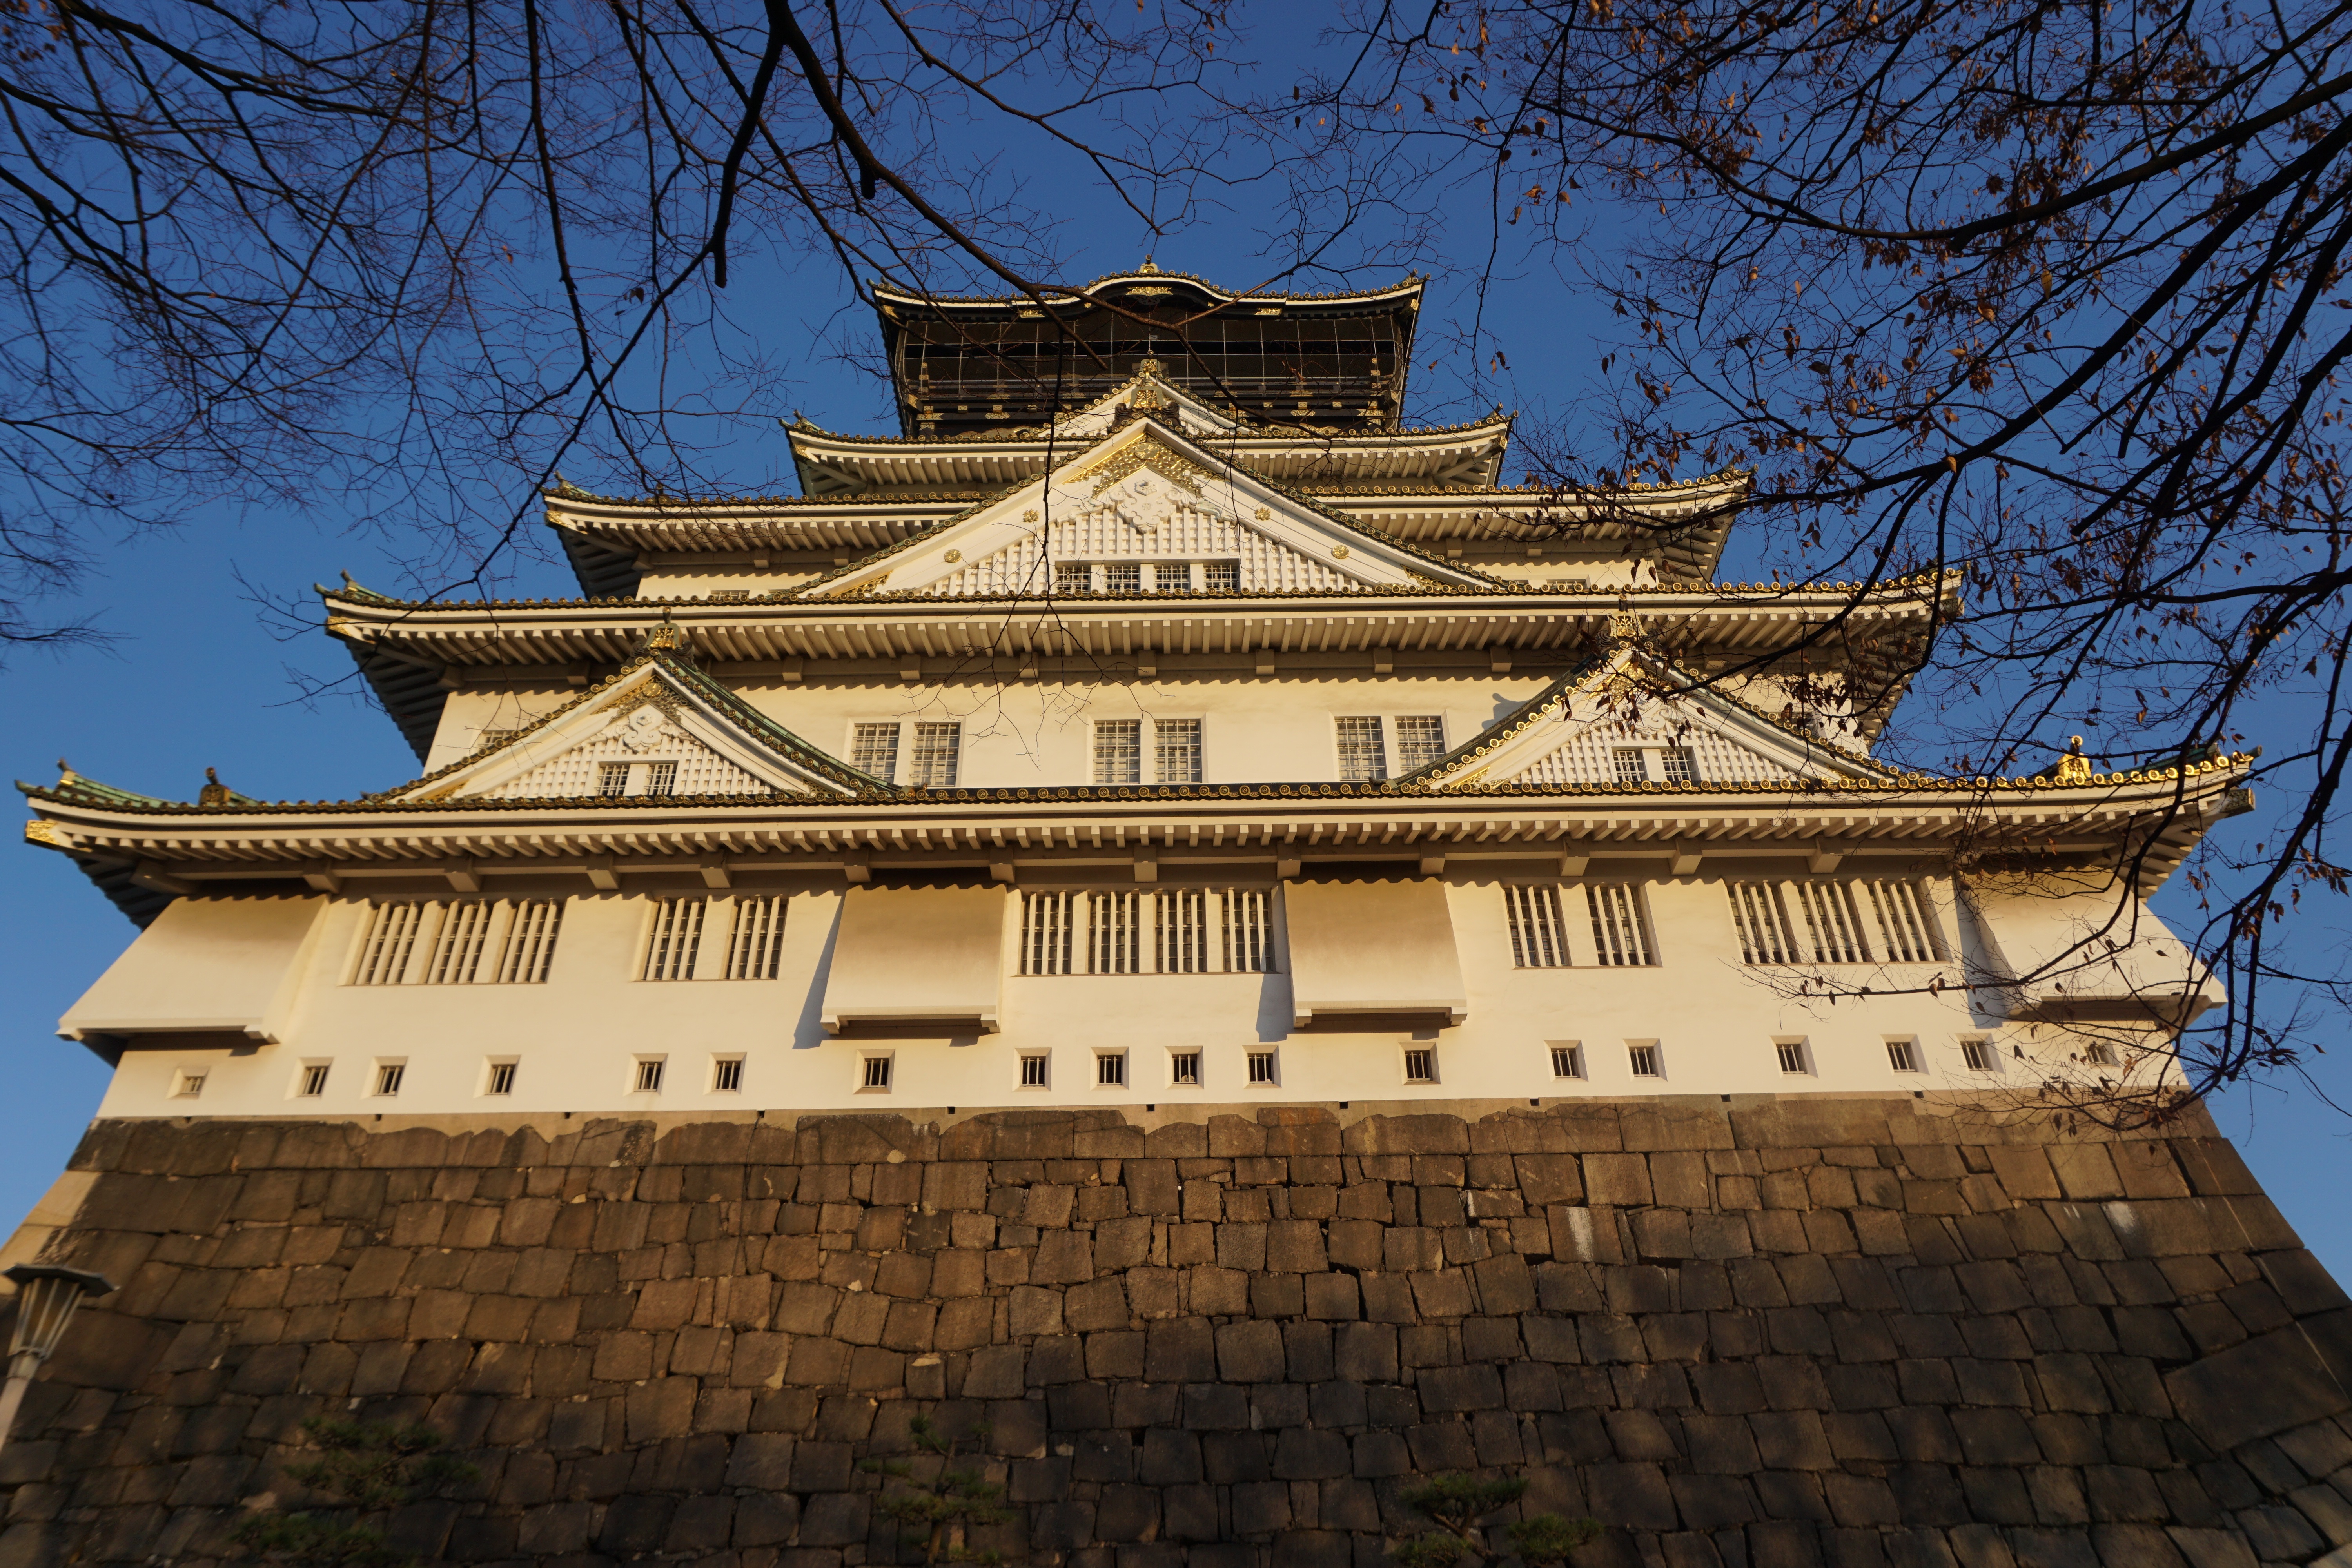
building, palace, tower, castle, japan, osaka, chinese architecture, pagoda, historic site